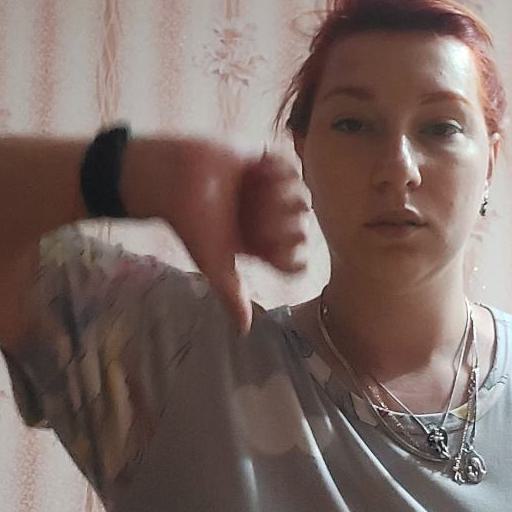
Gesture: dislike